Greta Bridge

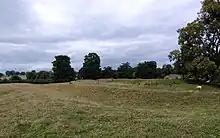
"Maglona" ramparts.

Greta Bridge is the location of a roman fort, or castrum, "Maglona". An inscription found near the north gate suggests that the fort was built during the early third century AD, although it is possible that a fort existed on the site as early as the first century AD. It was built to protect the Watling Street crossing of the River Greta –